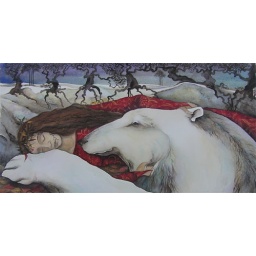
Woman and bear sleeping in winter, Watercolour